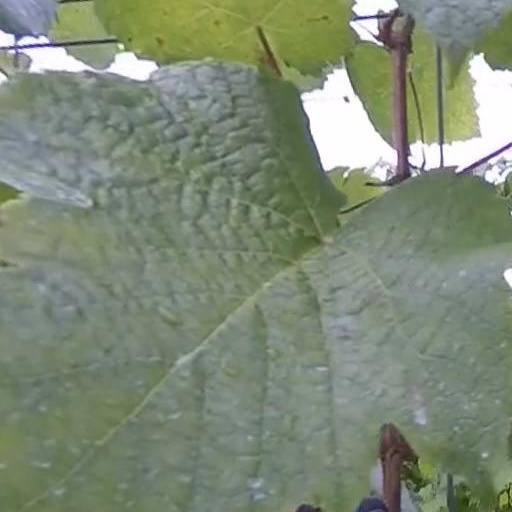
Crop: grape